Yang Yiqing

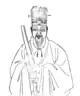
As depicted in the "Gu shengxian xiang zhuan lüe", Volume 16.

Yang Yiqing was born in 1454 in Yunnan, and later resided in Zhenjiang Prefecture (present-day Dantu, Zhenjiang, Jiangsu Province). Yang Yiqing received a Confucian education and successfully passed the civil service examinations. In 1472, at the age of eighteen, he passed the highest level of the examinations, known as the palace examination, in Beijing. This achievement marked the beginning of his career in the civil service.